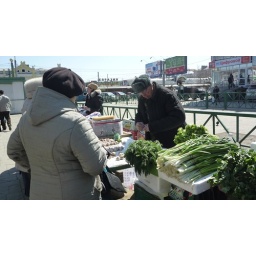
Stayed two nights in Irkutsk, a cross roads for the trans-siberian, trans-manchurian railroad.